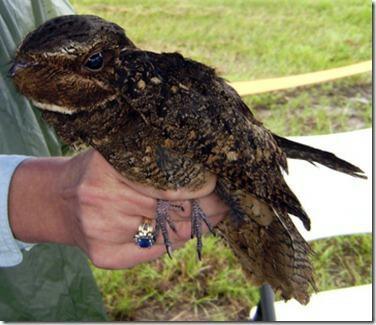
A photo of a chuck will widow